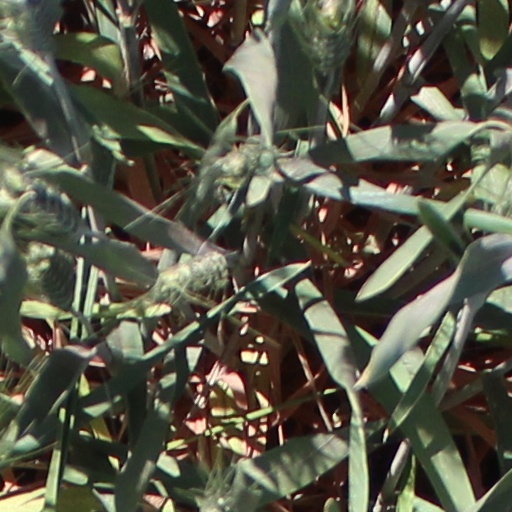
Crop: wheat